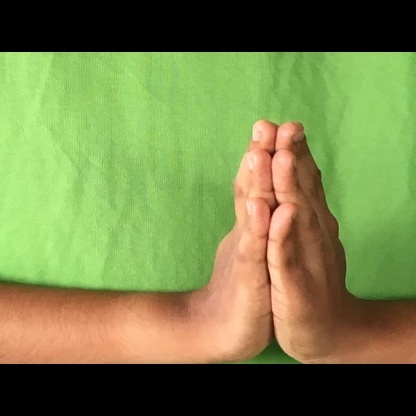
Mudra: Anjali